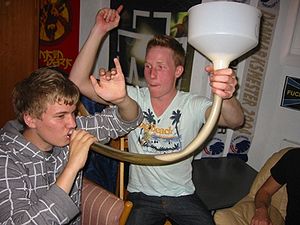
Øl-bong / Brug
Demonstration af brugen af en øl-bong.
Viser ligeledes hvordan instrumentet anvendes under tilråb og applaus
En øl-bong er den folkelige betegnelse for en anordning beregnet ved indtagelsen af øl under festlige og studentikose former.